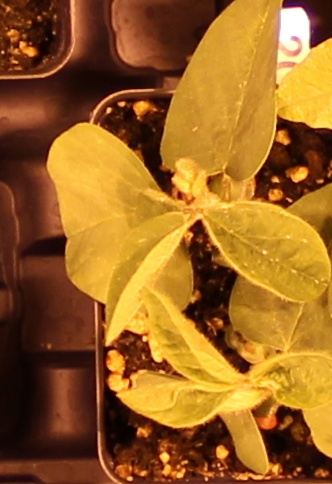
Label: Soybean